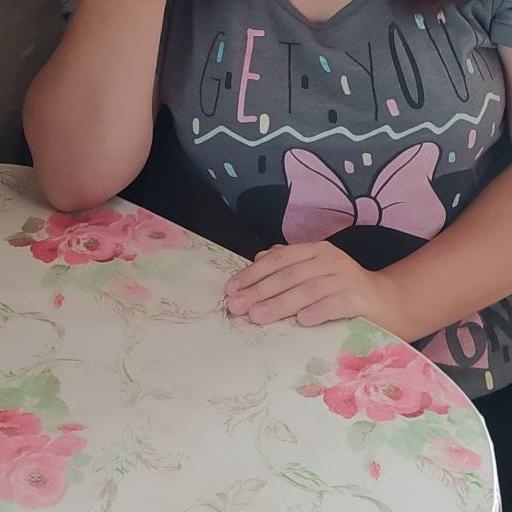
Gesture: no_gesture